Will Roper

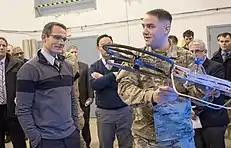

One notable failure of the program under Roper's leadership came when employees at Google demanded the company abandon the Algorithmic Warfare Cross-Function Team working on artificial intelligence solutions to information ingestion issues, better known as Project Maven because of objections to the militarization of technology. Roper then a leading position on addressing the issue, serving on the Cloud Executive Steering Group and Defense Modernization Team.